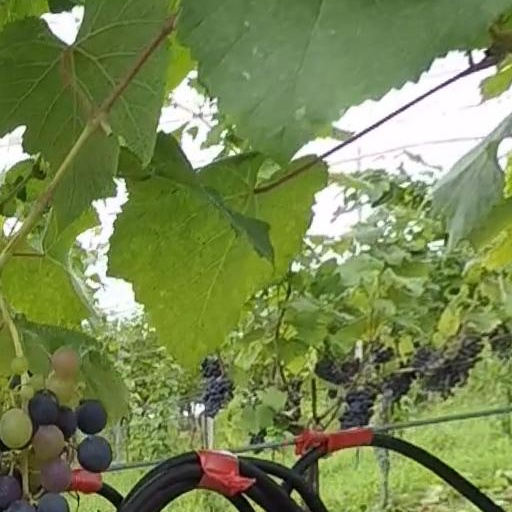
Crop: grape